Trevor Story

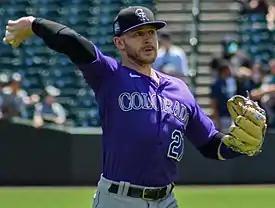
Story with the Colorado Rockies in 2021

Trevor John Story (born November 15, 1992) is an American professional baseball shortstop and second baseman for the Boston Red Sox of Major League Baseball (MLB). He has previously played in MLB for the Colorado Rockies.